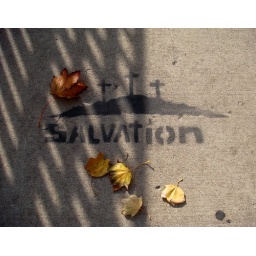
On the sidewalk on my street by Roosevelt High School's parking lot.